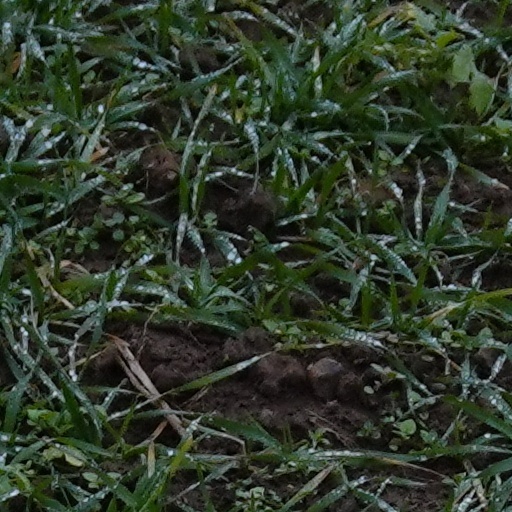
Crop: wheat